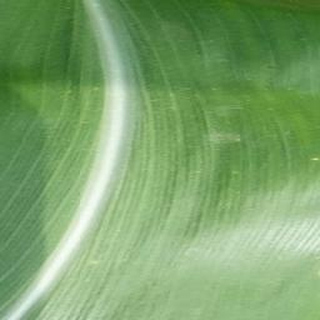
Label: healthy_corn